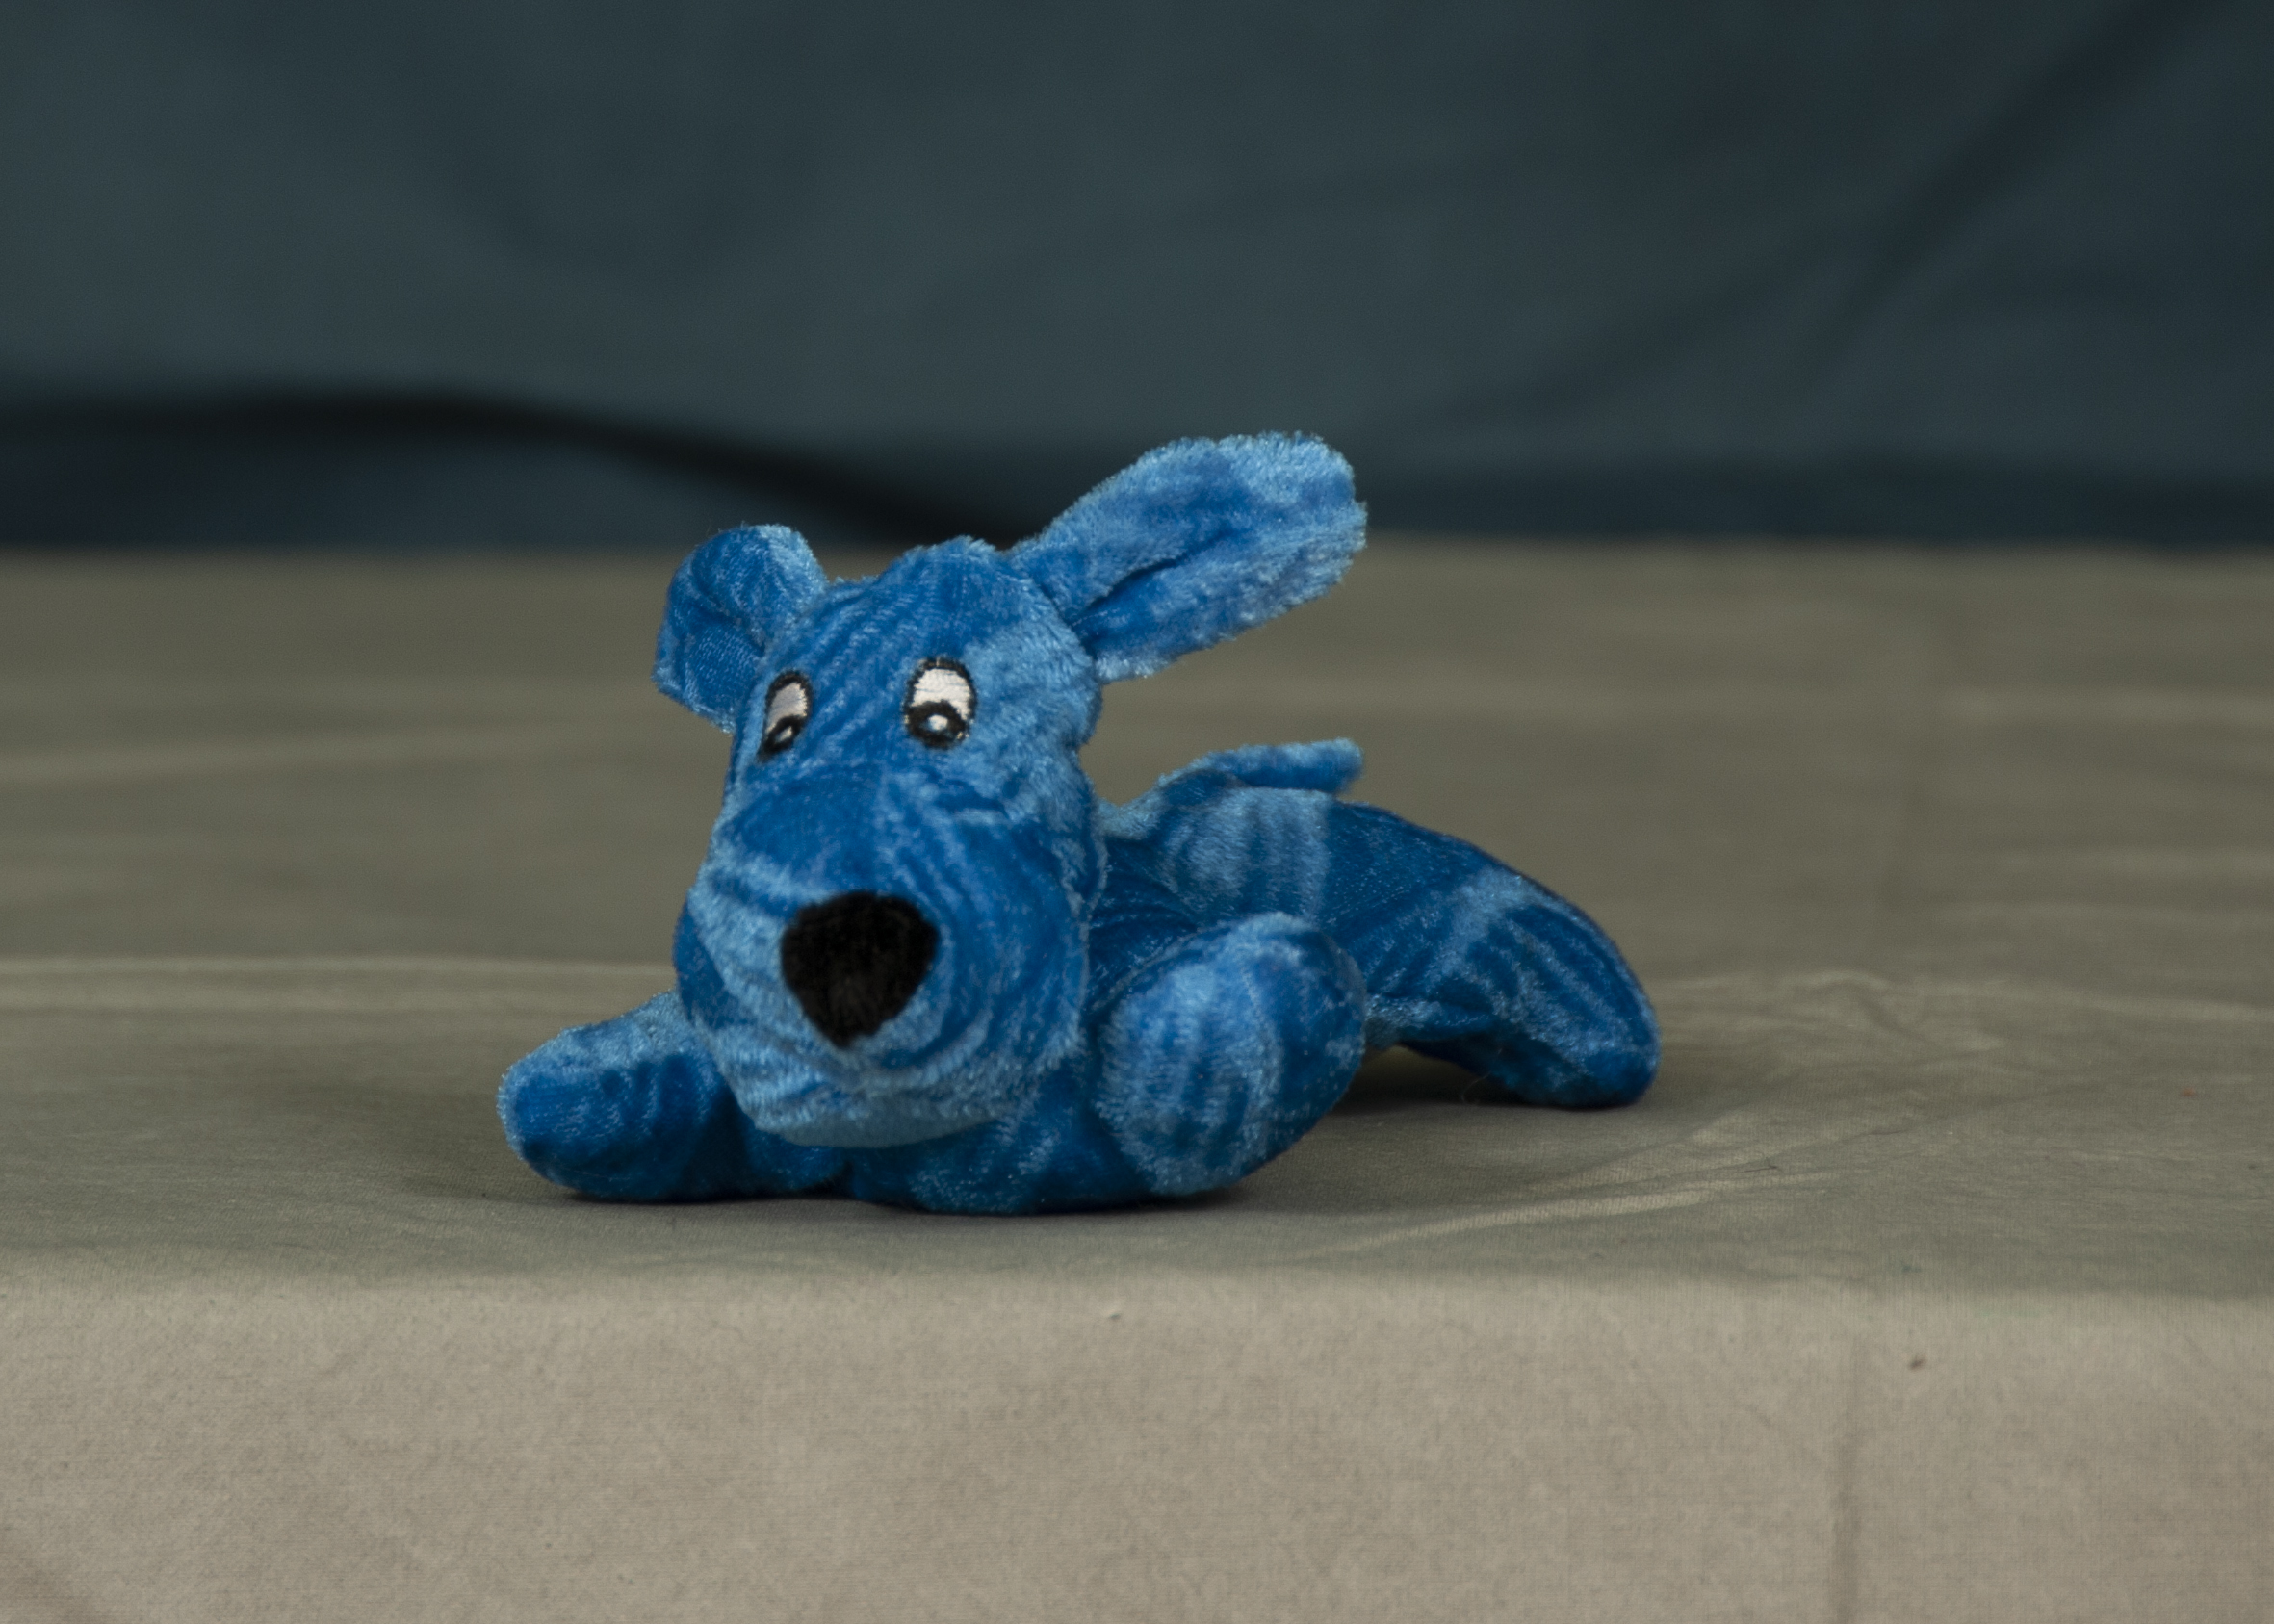
toy, blue, stuffed toy, plush, dog like mammal, snout, organism